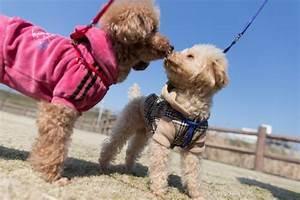
dog